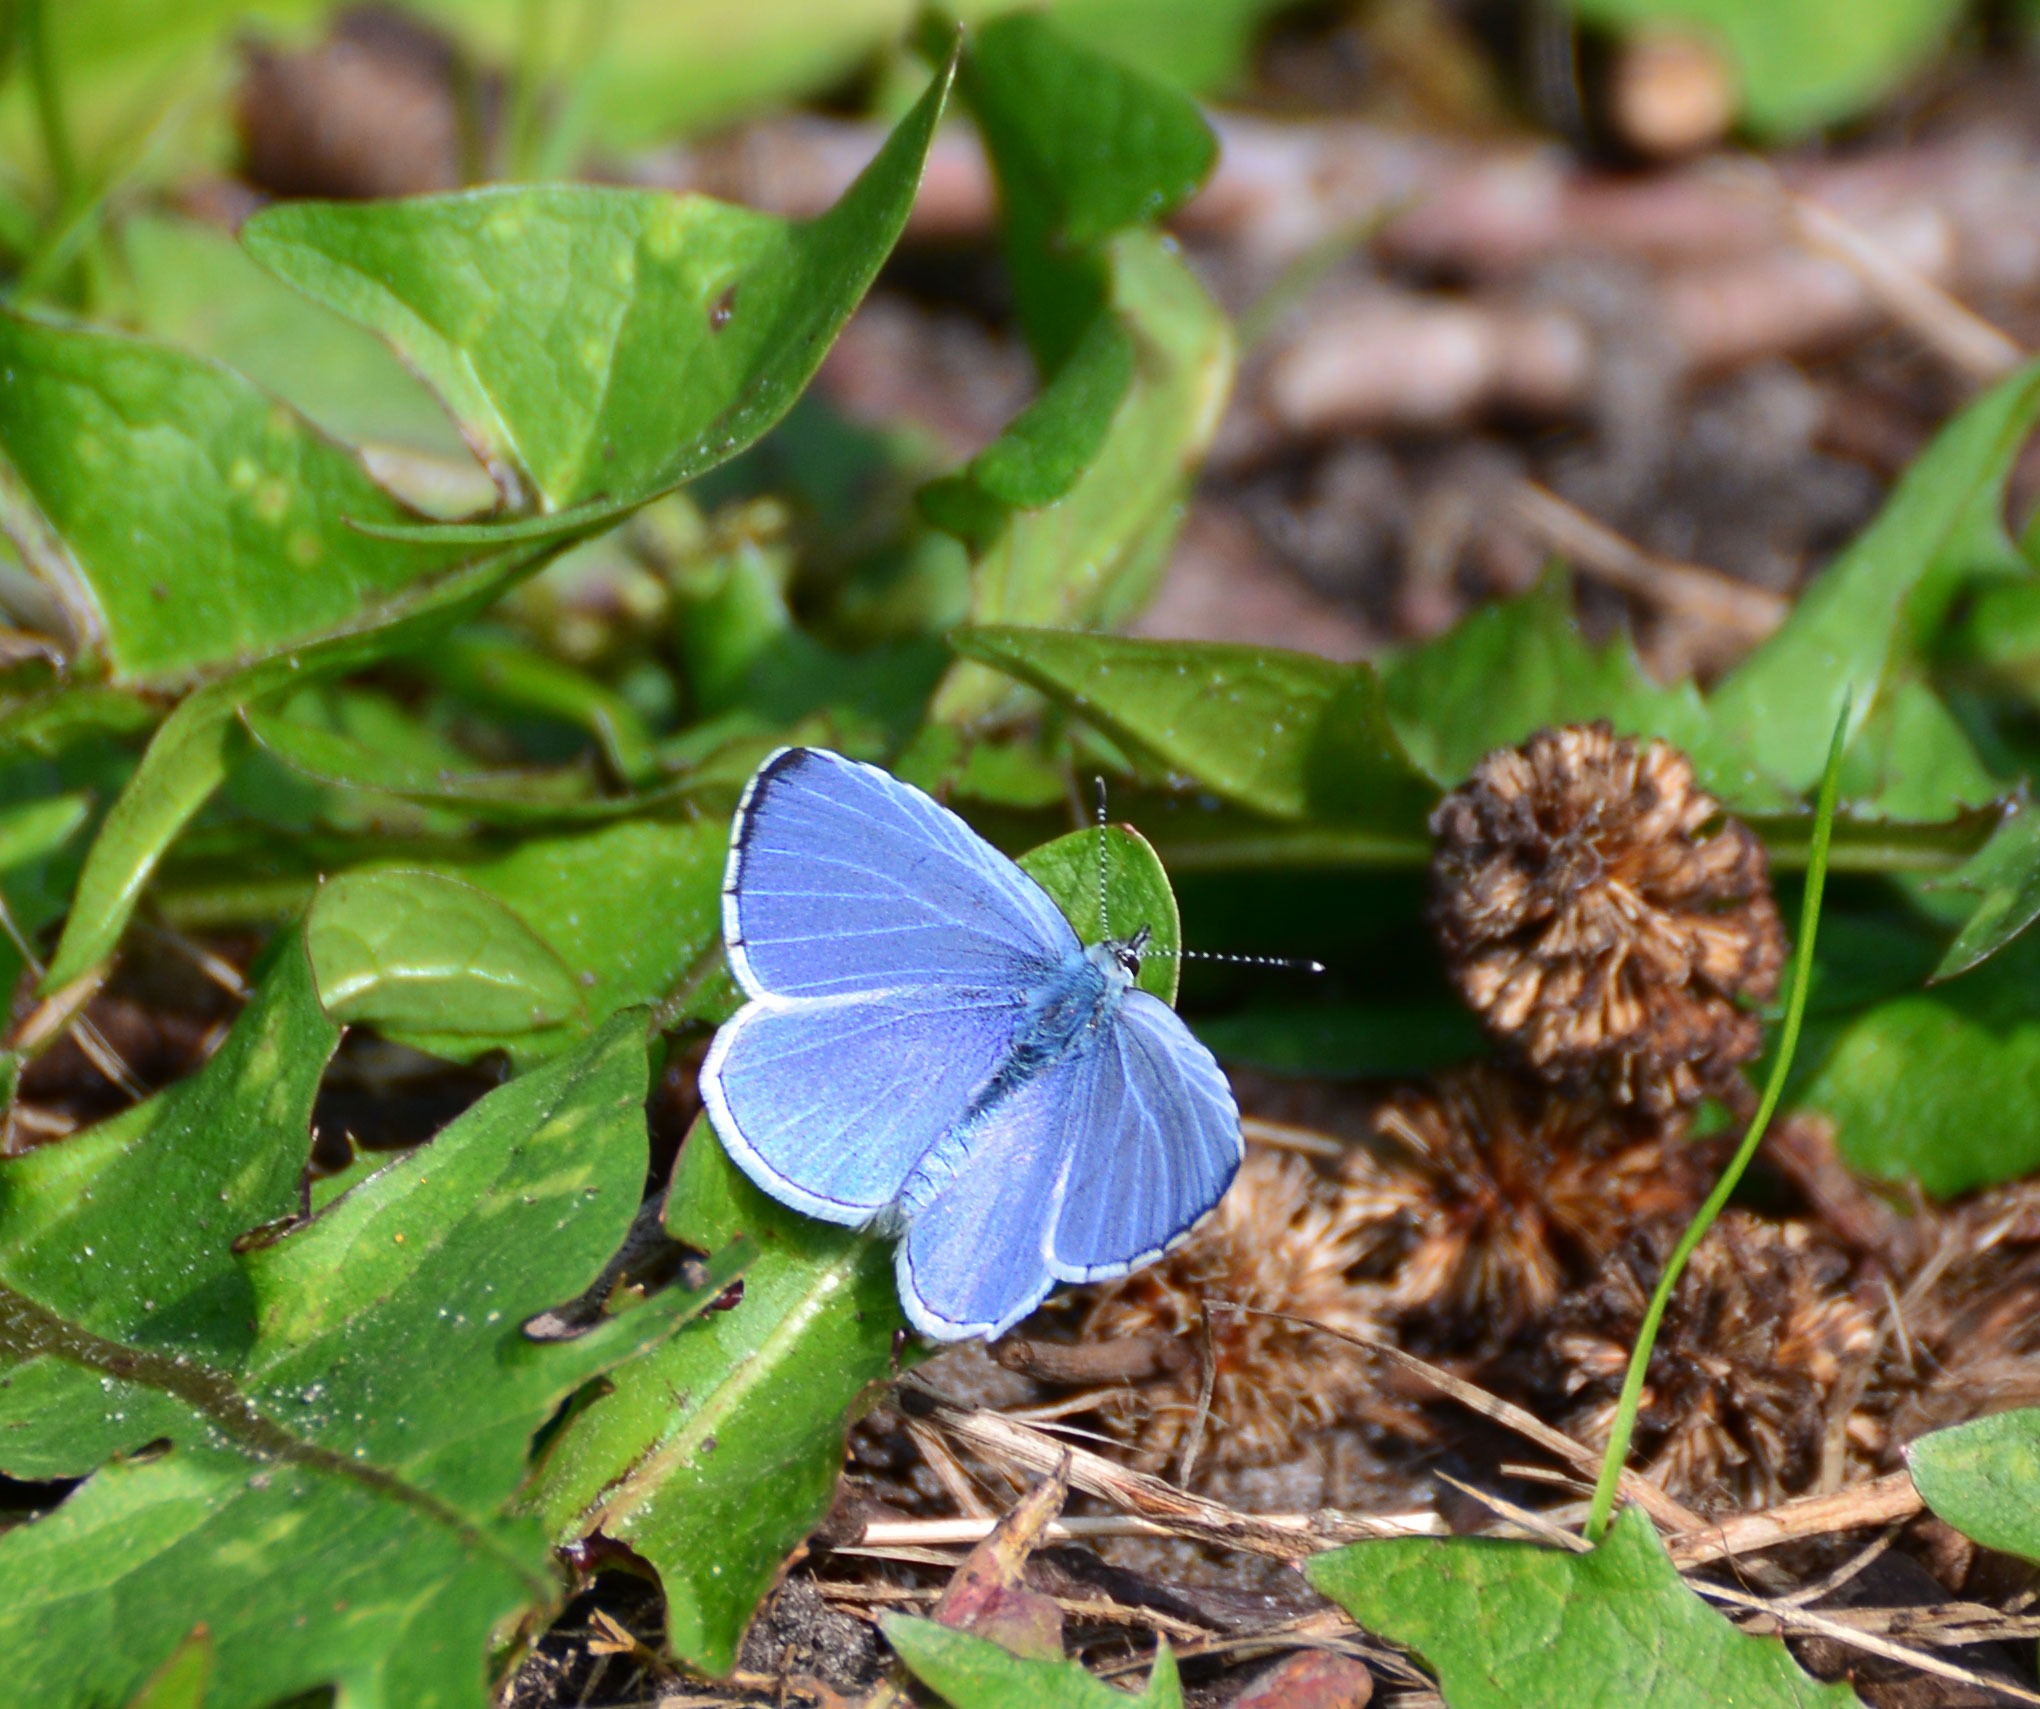
nature, plant, lawn, leaf, flower, summer, color, insect, botany, butterfly, flora, fauna, invertebrate, wildflower, butterflies, macro photography, flowering plant, annual plant, land plant, violet family, moths and butterflies, adonis blue, common bl uling